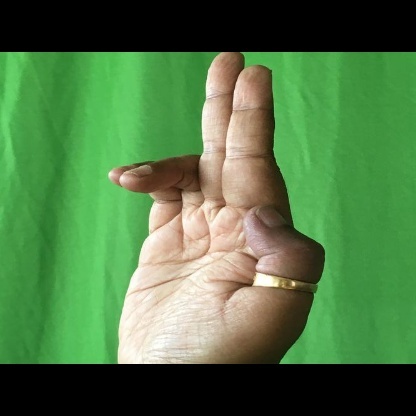
Mudra: Ardhapathaka